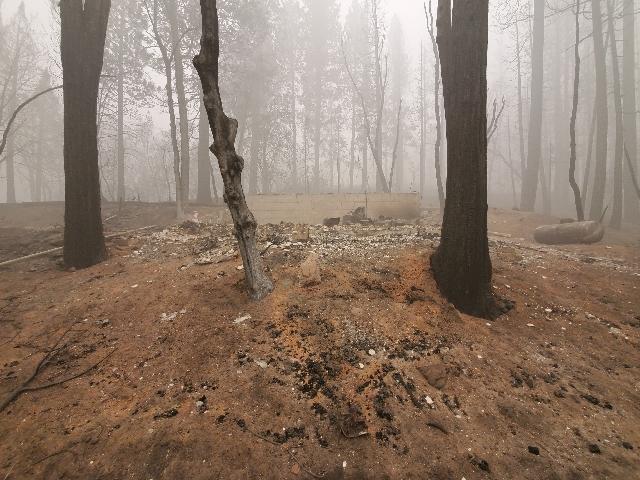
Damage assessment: destroyed